Unai Elorriaga

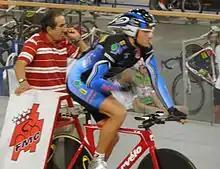
Unai Elorriaga in 2010

Unai Elorriaga Zubiaur (born 22 June 1980) is a Spanish professional racing cyclist. He rode at the 2015 UCI Track Cycling World Championships.